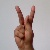
The image shows a hand gesture representing the letter 'K' in Indian Sign Language.